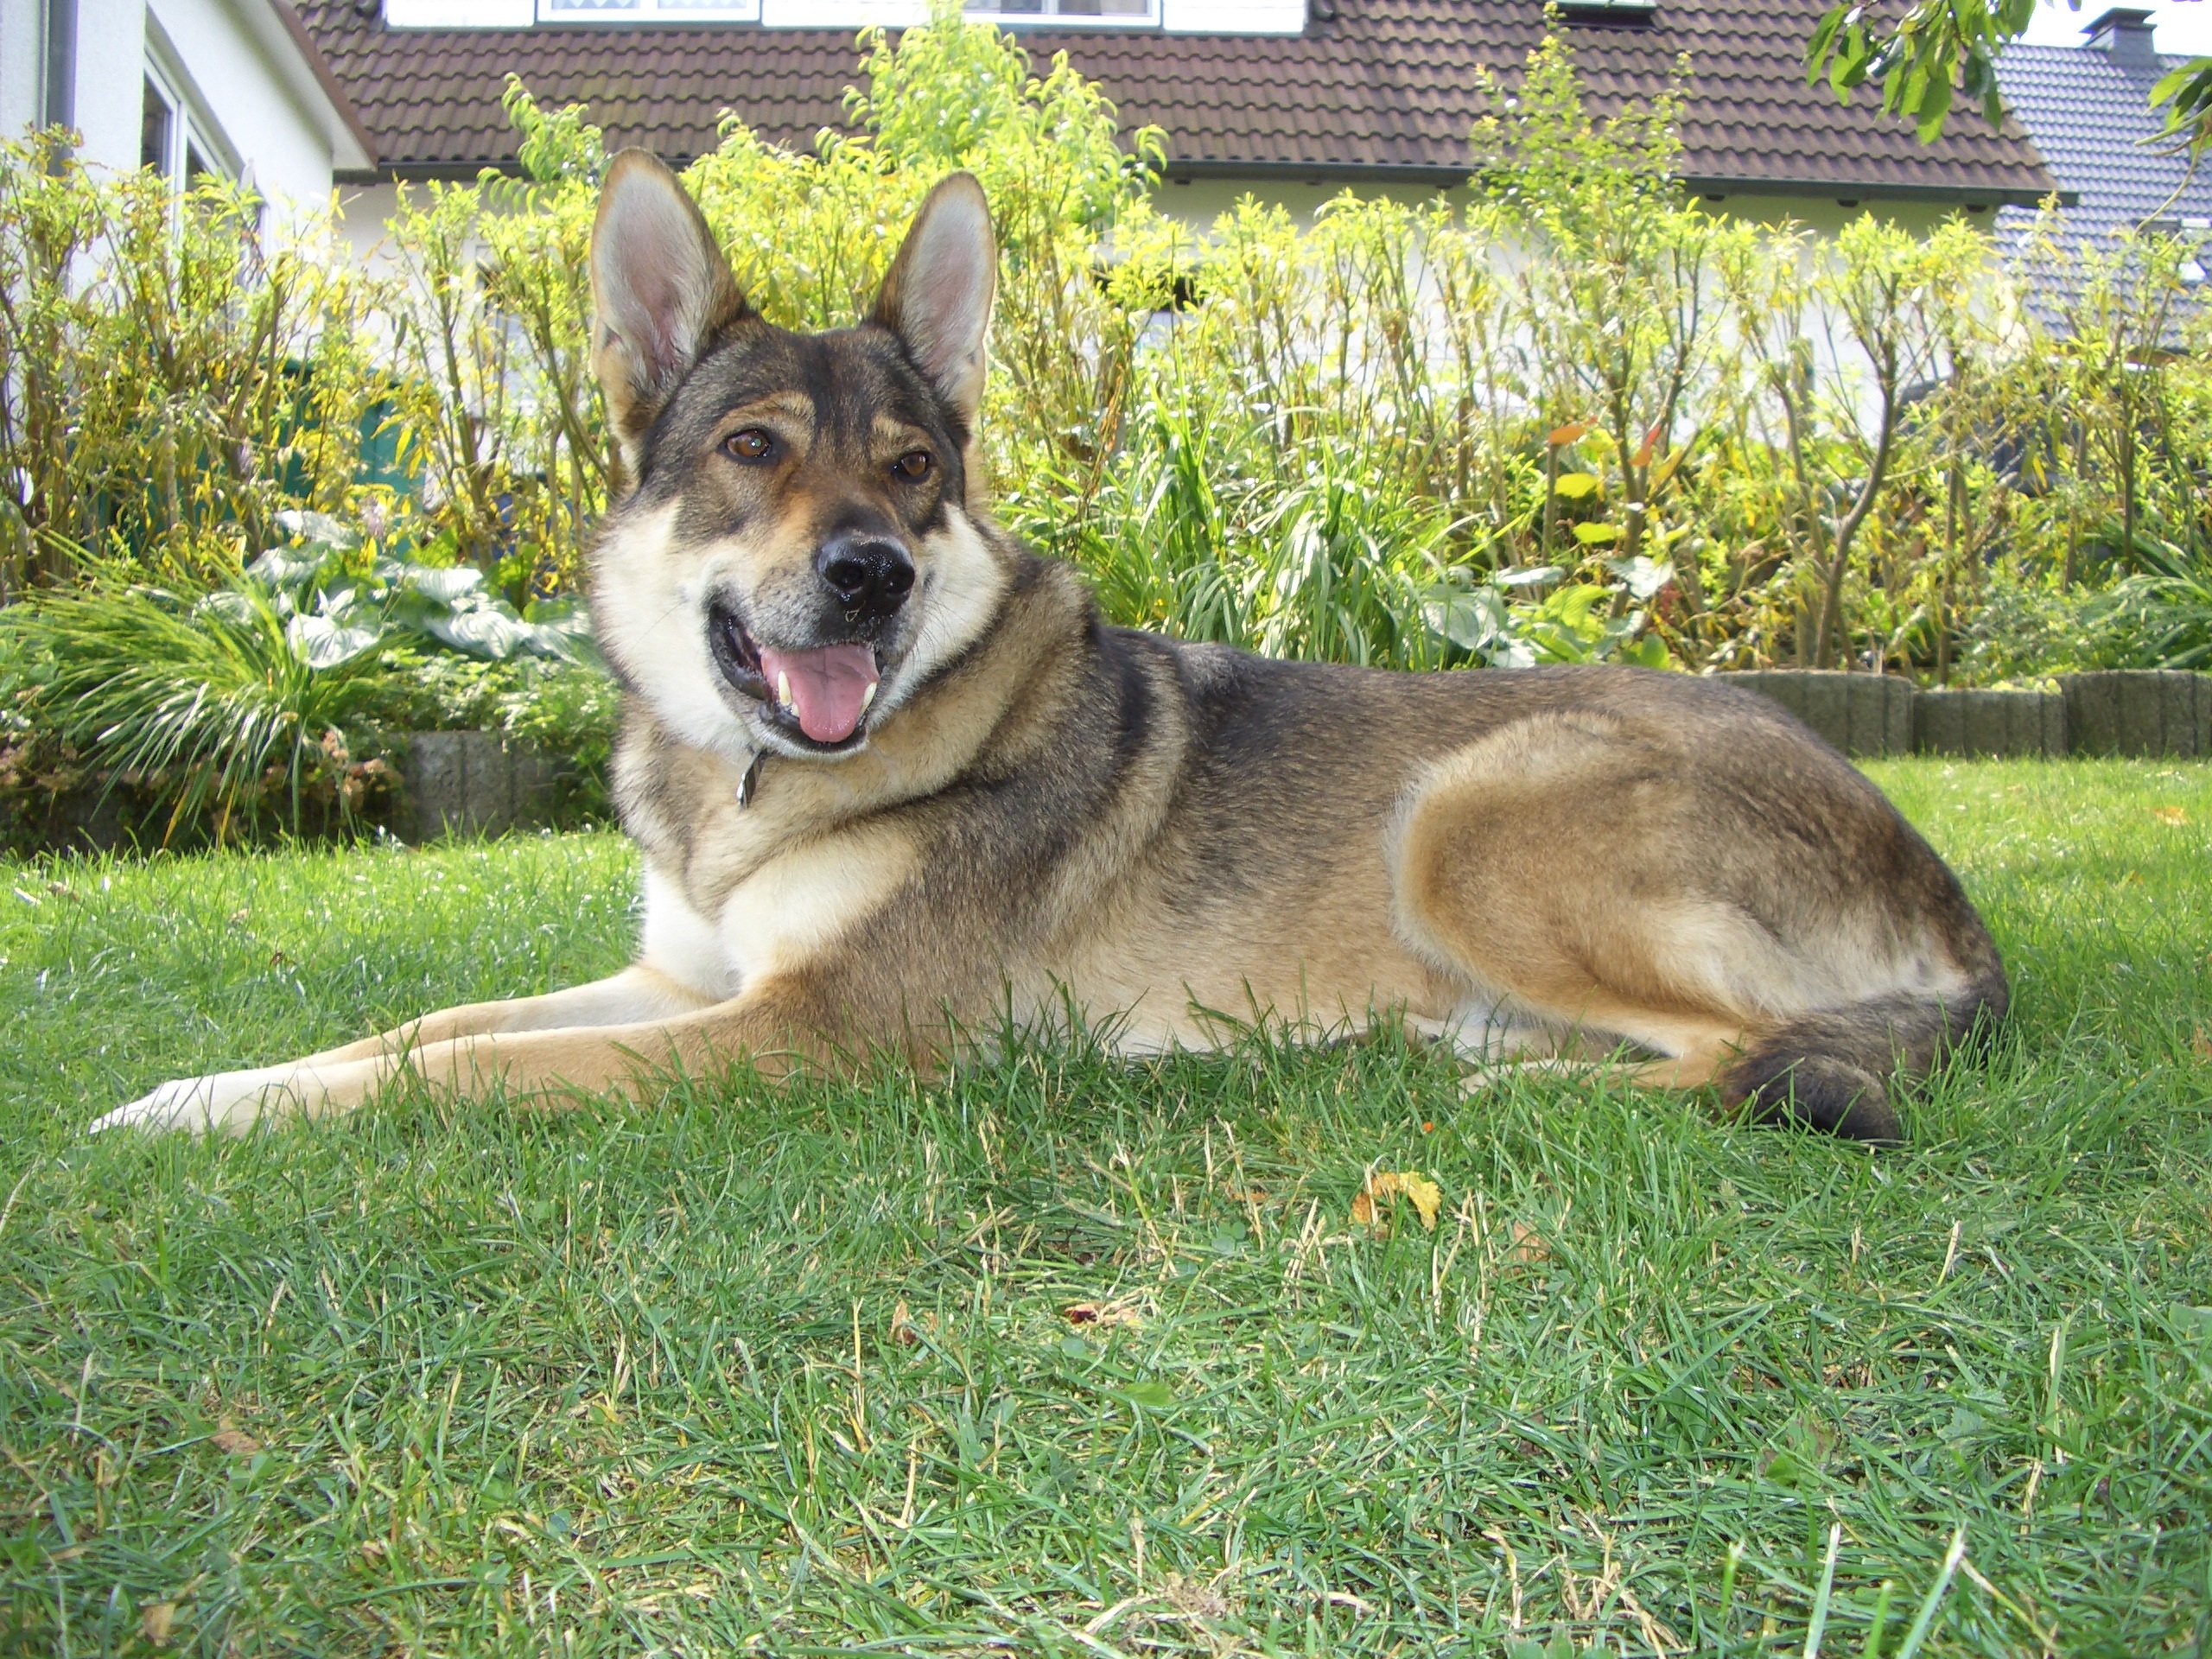
dog, mammal, luna, vertebrate, czechoslovak, dog breed, akita, akita inu, wolf dog, alaskan malamute, shikoku, dog like mammal, saarloos wolfdog, wolfdog, czechoslovakian wolfdog, dog breed group, greenland dog, east siberian laika, west siberian laika, j mthund, dog crossbreeds, tamaskan dog, norwegian elkhound, northern inuit dog, east european shepherd